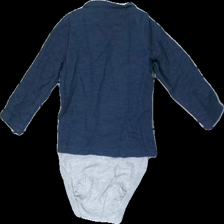
View: back
Type: Top
Category: Children
Brand: Lindex
Colors: Grey, Blue
Material: 100% cotton
Cut: Regular
Size: 80
Season: All
Damage location: top center
Damage 2 location: middle right
Damage 3 location: top center
Price range: <50
Recommended usage: Reuse
Description: grå body med fastsydd kofta och liten rosett/fluga